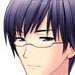
Portrait style: Anime Portrait